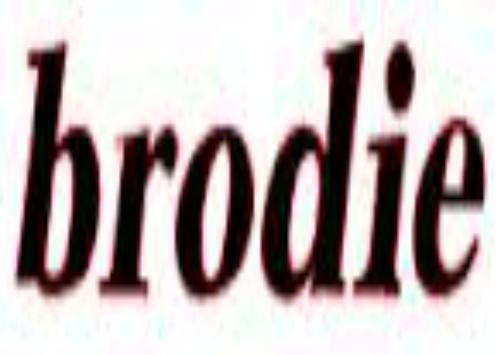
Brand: brodie bicycles
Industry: Transportation